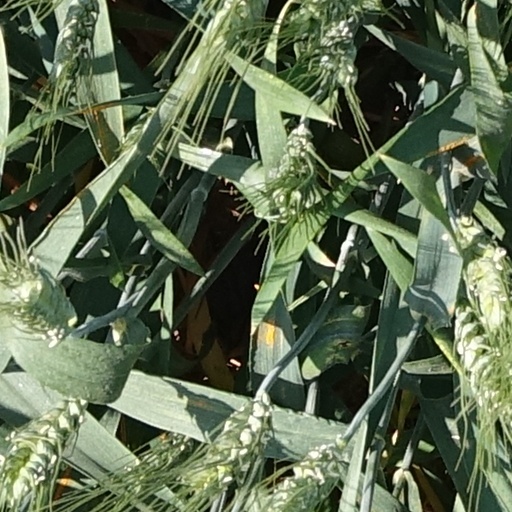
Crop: wheat